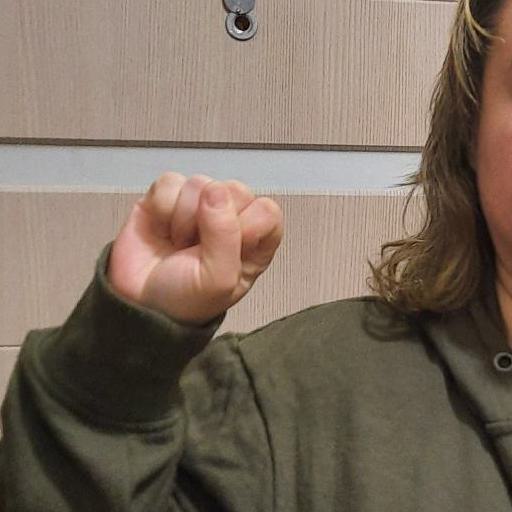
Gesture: fist